Josiah Dallas Dort

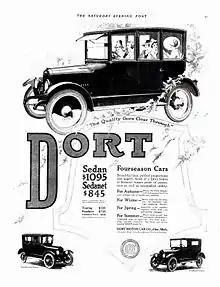

He made a $1,000 investment in 1886 (equivalent to $ in ) to become a partner with William C. Durant in a new carriage business called the Flint Road-Cart Company. Durant was the salesman and Dort the partnership's administrator, running the factories. Together they made Durant-Dort one of the world's largest carriage producers. Dort and Durant invested in a controlling interest in Buick in 1904 when the new owner ran short of capital. Durant's marketing ability was an overwhelming success, and they formed General Motors in 1908. Durant lost control of GM to bankers in 1911 and they re-established themselves by creating a new brand of automobile, Chevrolet. Dort was president of Chevrolet but the following year, in 1915, he left and founded Dort Motor Car Company. By 1920 Dort was the country's 13th largest automobile producer but in 1924 Dort decided to retire and liquidated Dort Motor Car Company. He sold the factory building to AC Spark Plug.